511th Infantry Regiment (United States)

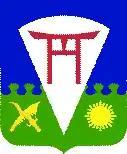
511th PIR's coat of arms

The 511th Parachute Infantry Regiment (511th PIR) was an airborne infantry regiment of the United States Army, first activated during World War II under Colonel Orin D. "Hard Rock" Haugen. It formed the parachute infantry element of the 11th Airborne Division. The full history of the regiment is the subject of the book, "When Angels Fall: From Toccoa to Tokyo, the 511th Parachute Infantry Regiment in World War II" (2019) by author and historian Jeremy C. Holm whose grandfather served in the regiment's Company D during the war.